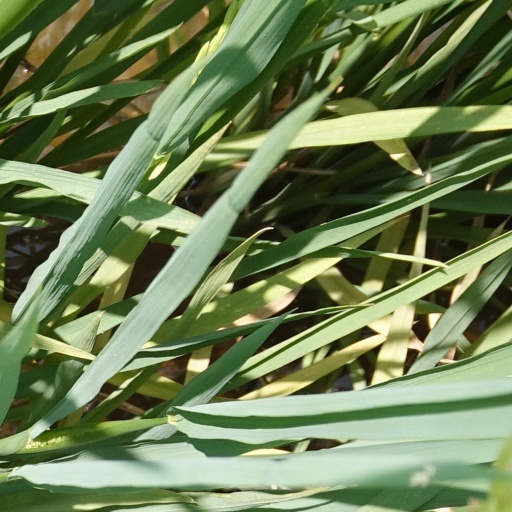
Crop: rice